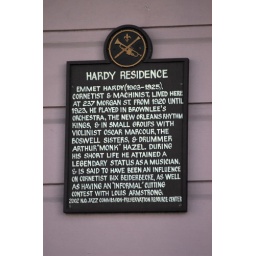
Sign on a house across the river in Algiers.